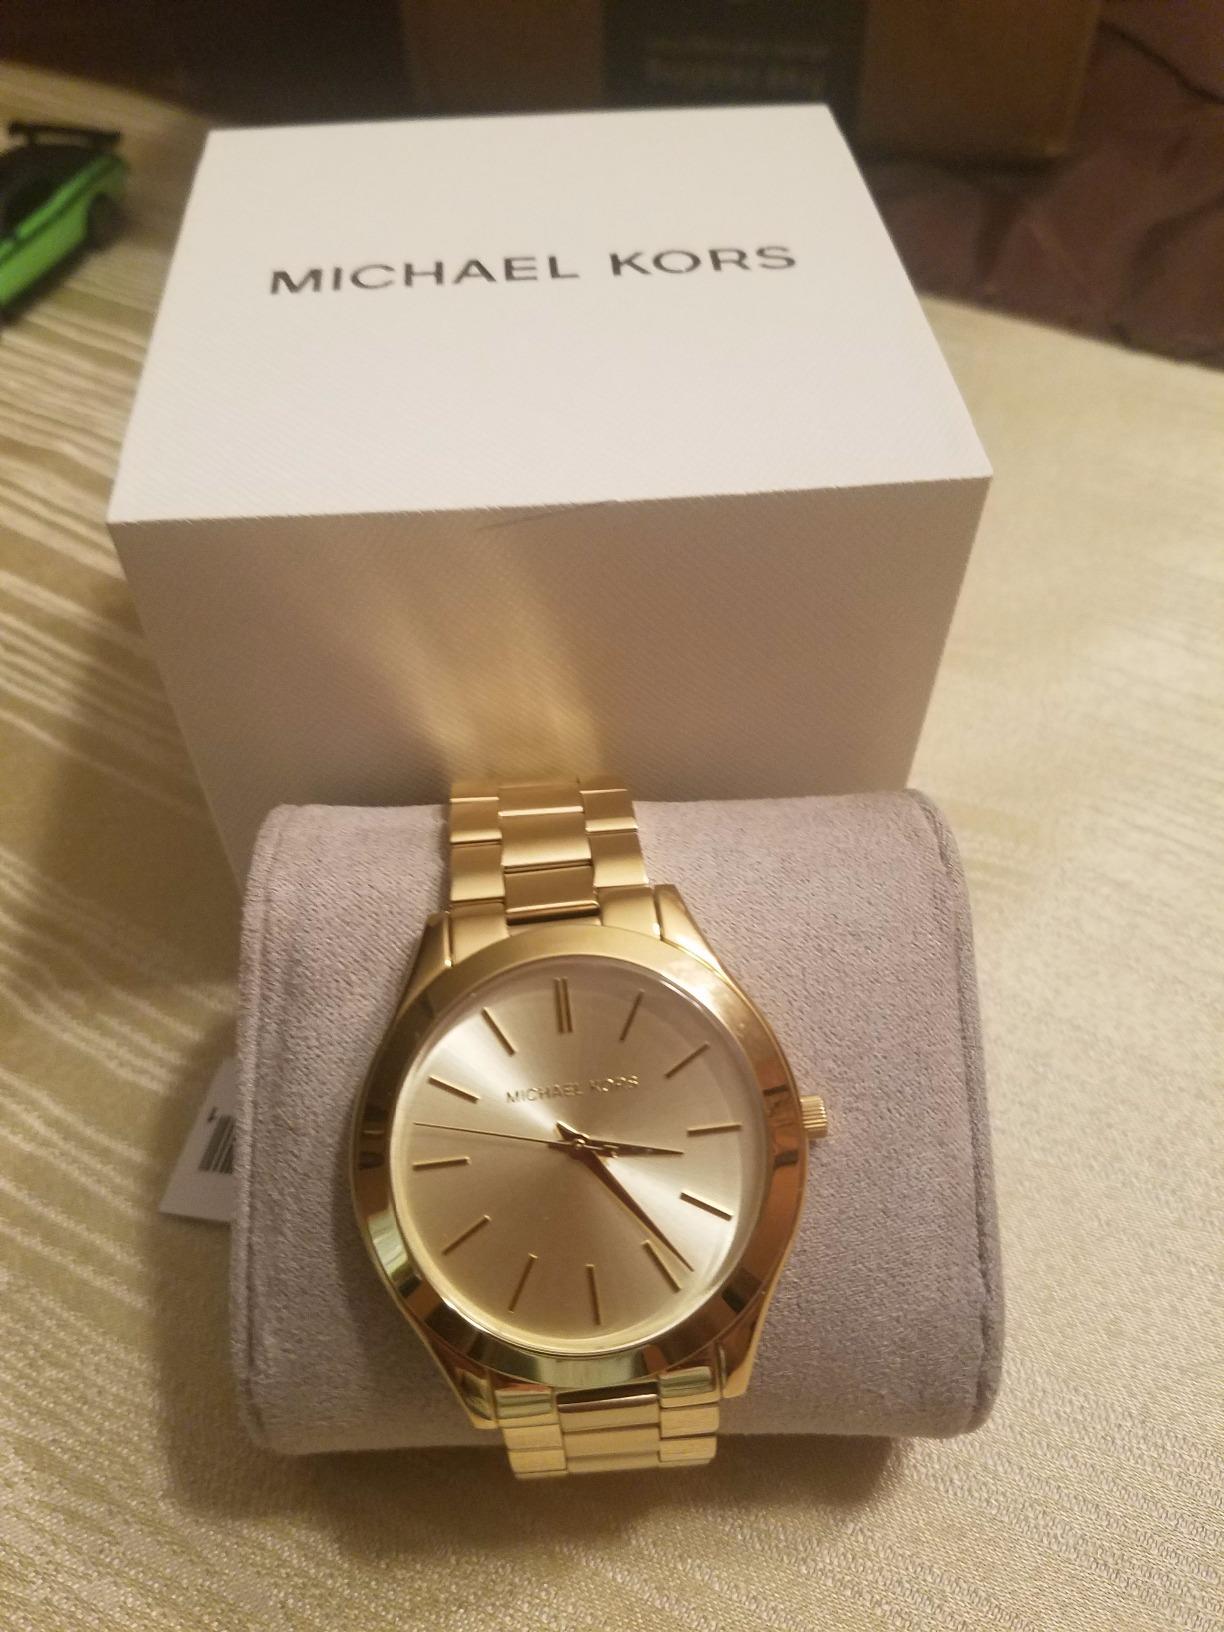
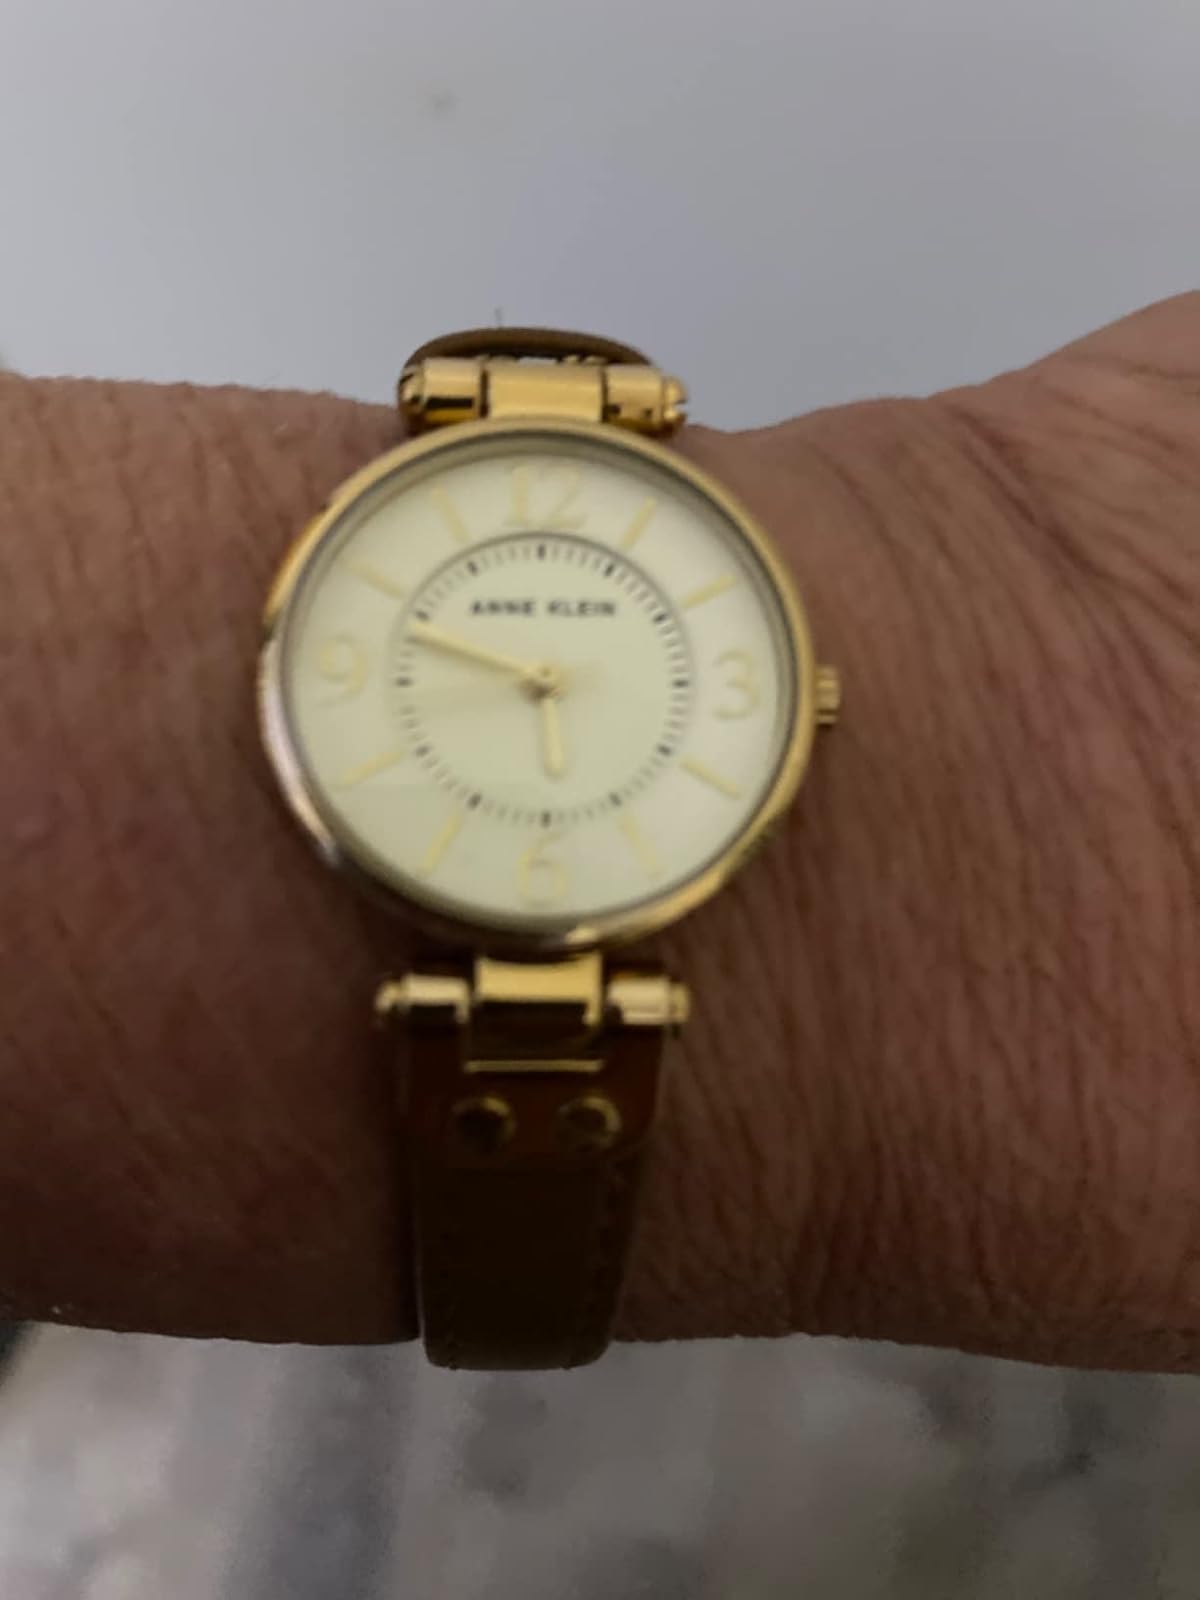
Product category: accessories_watch
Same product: no